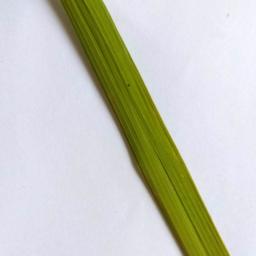
Label: Rice___Healthy